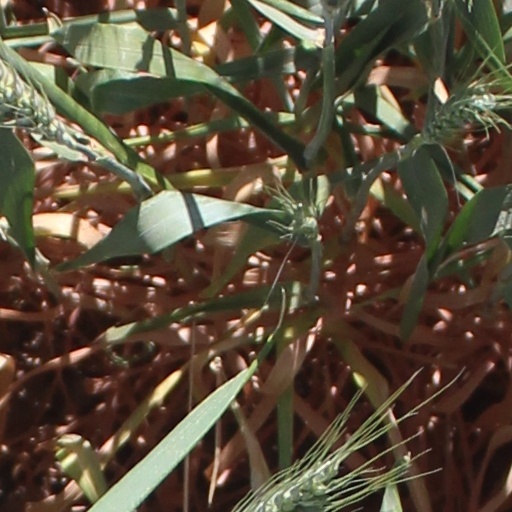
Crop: wheat